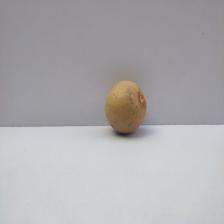
Size: Medium